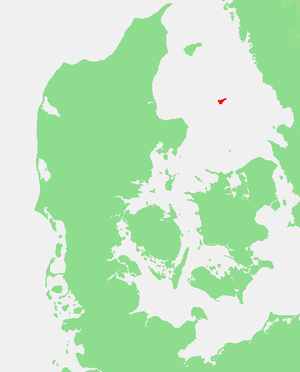
Anholt
Anholt ligger i Kattegat og har et areal på 22,37 km². Øen er 11 km lang og omkring 6 km bred på det bredeste stykke. Der er 138 faste beboere, hvoraf de fleste i Anholt By, inde i landet, hvor også skolen ligger, 3 km fra havnebebyggelsen.